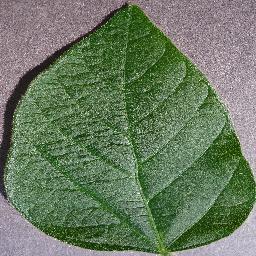
Label: Soybean___healthy